Outline of exercise

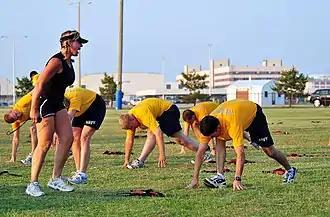
U.S. Navy sailors exercising in the presence of their physical training instructor, 2010.

The following outline is provided as an overview of and topical guide to exercise: